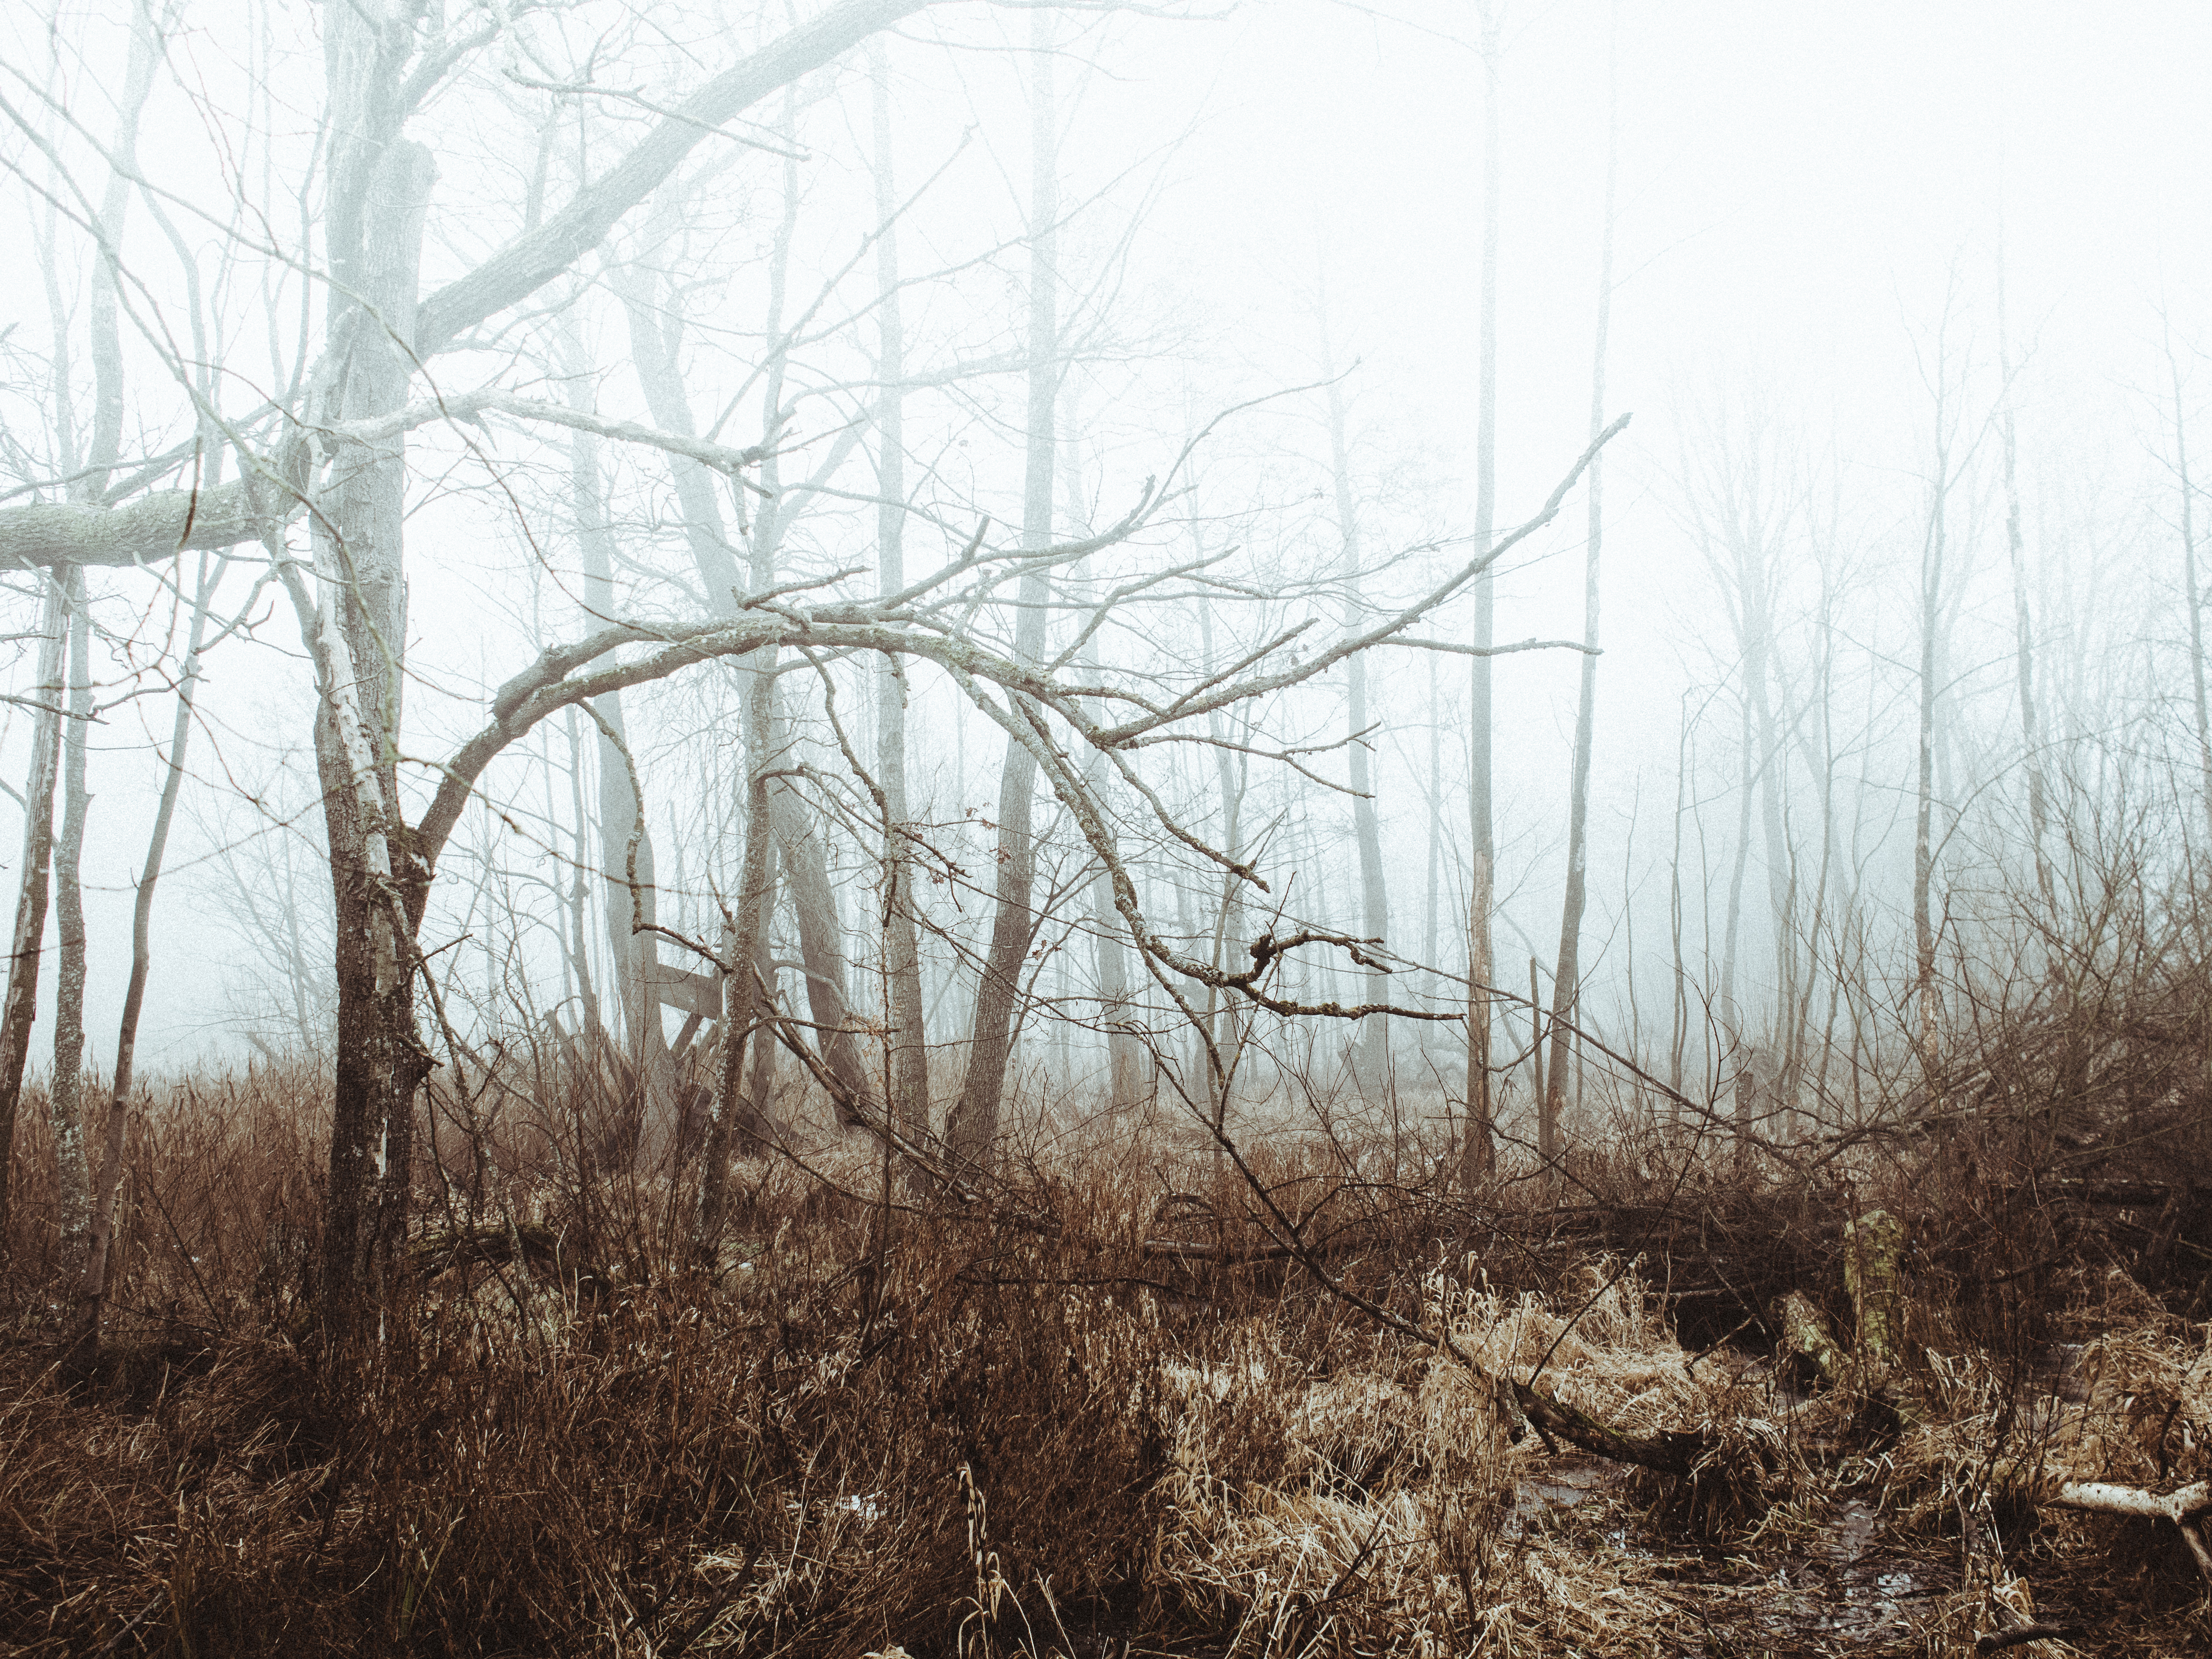
tree, forest, grass, marsh, swamp, wilderness, branch, winter, fog, mist, prairie, morning, foggy, soil, season, trees, wetland, bog, woodland, habitat, ecosystem, natural environment, atmospheric phenomenon, grass family, woody plant, phragmites